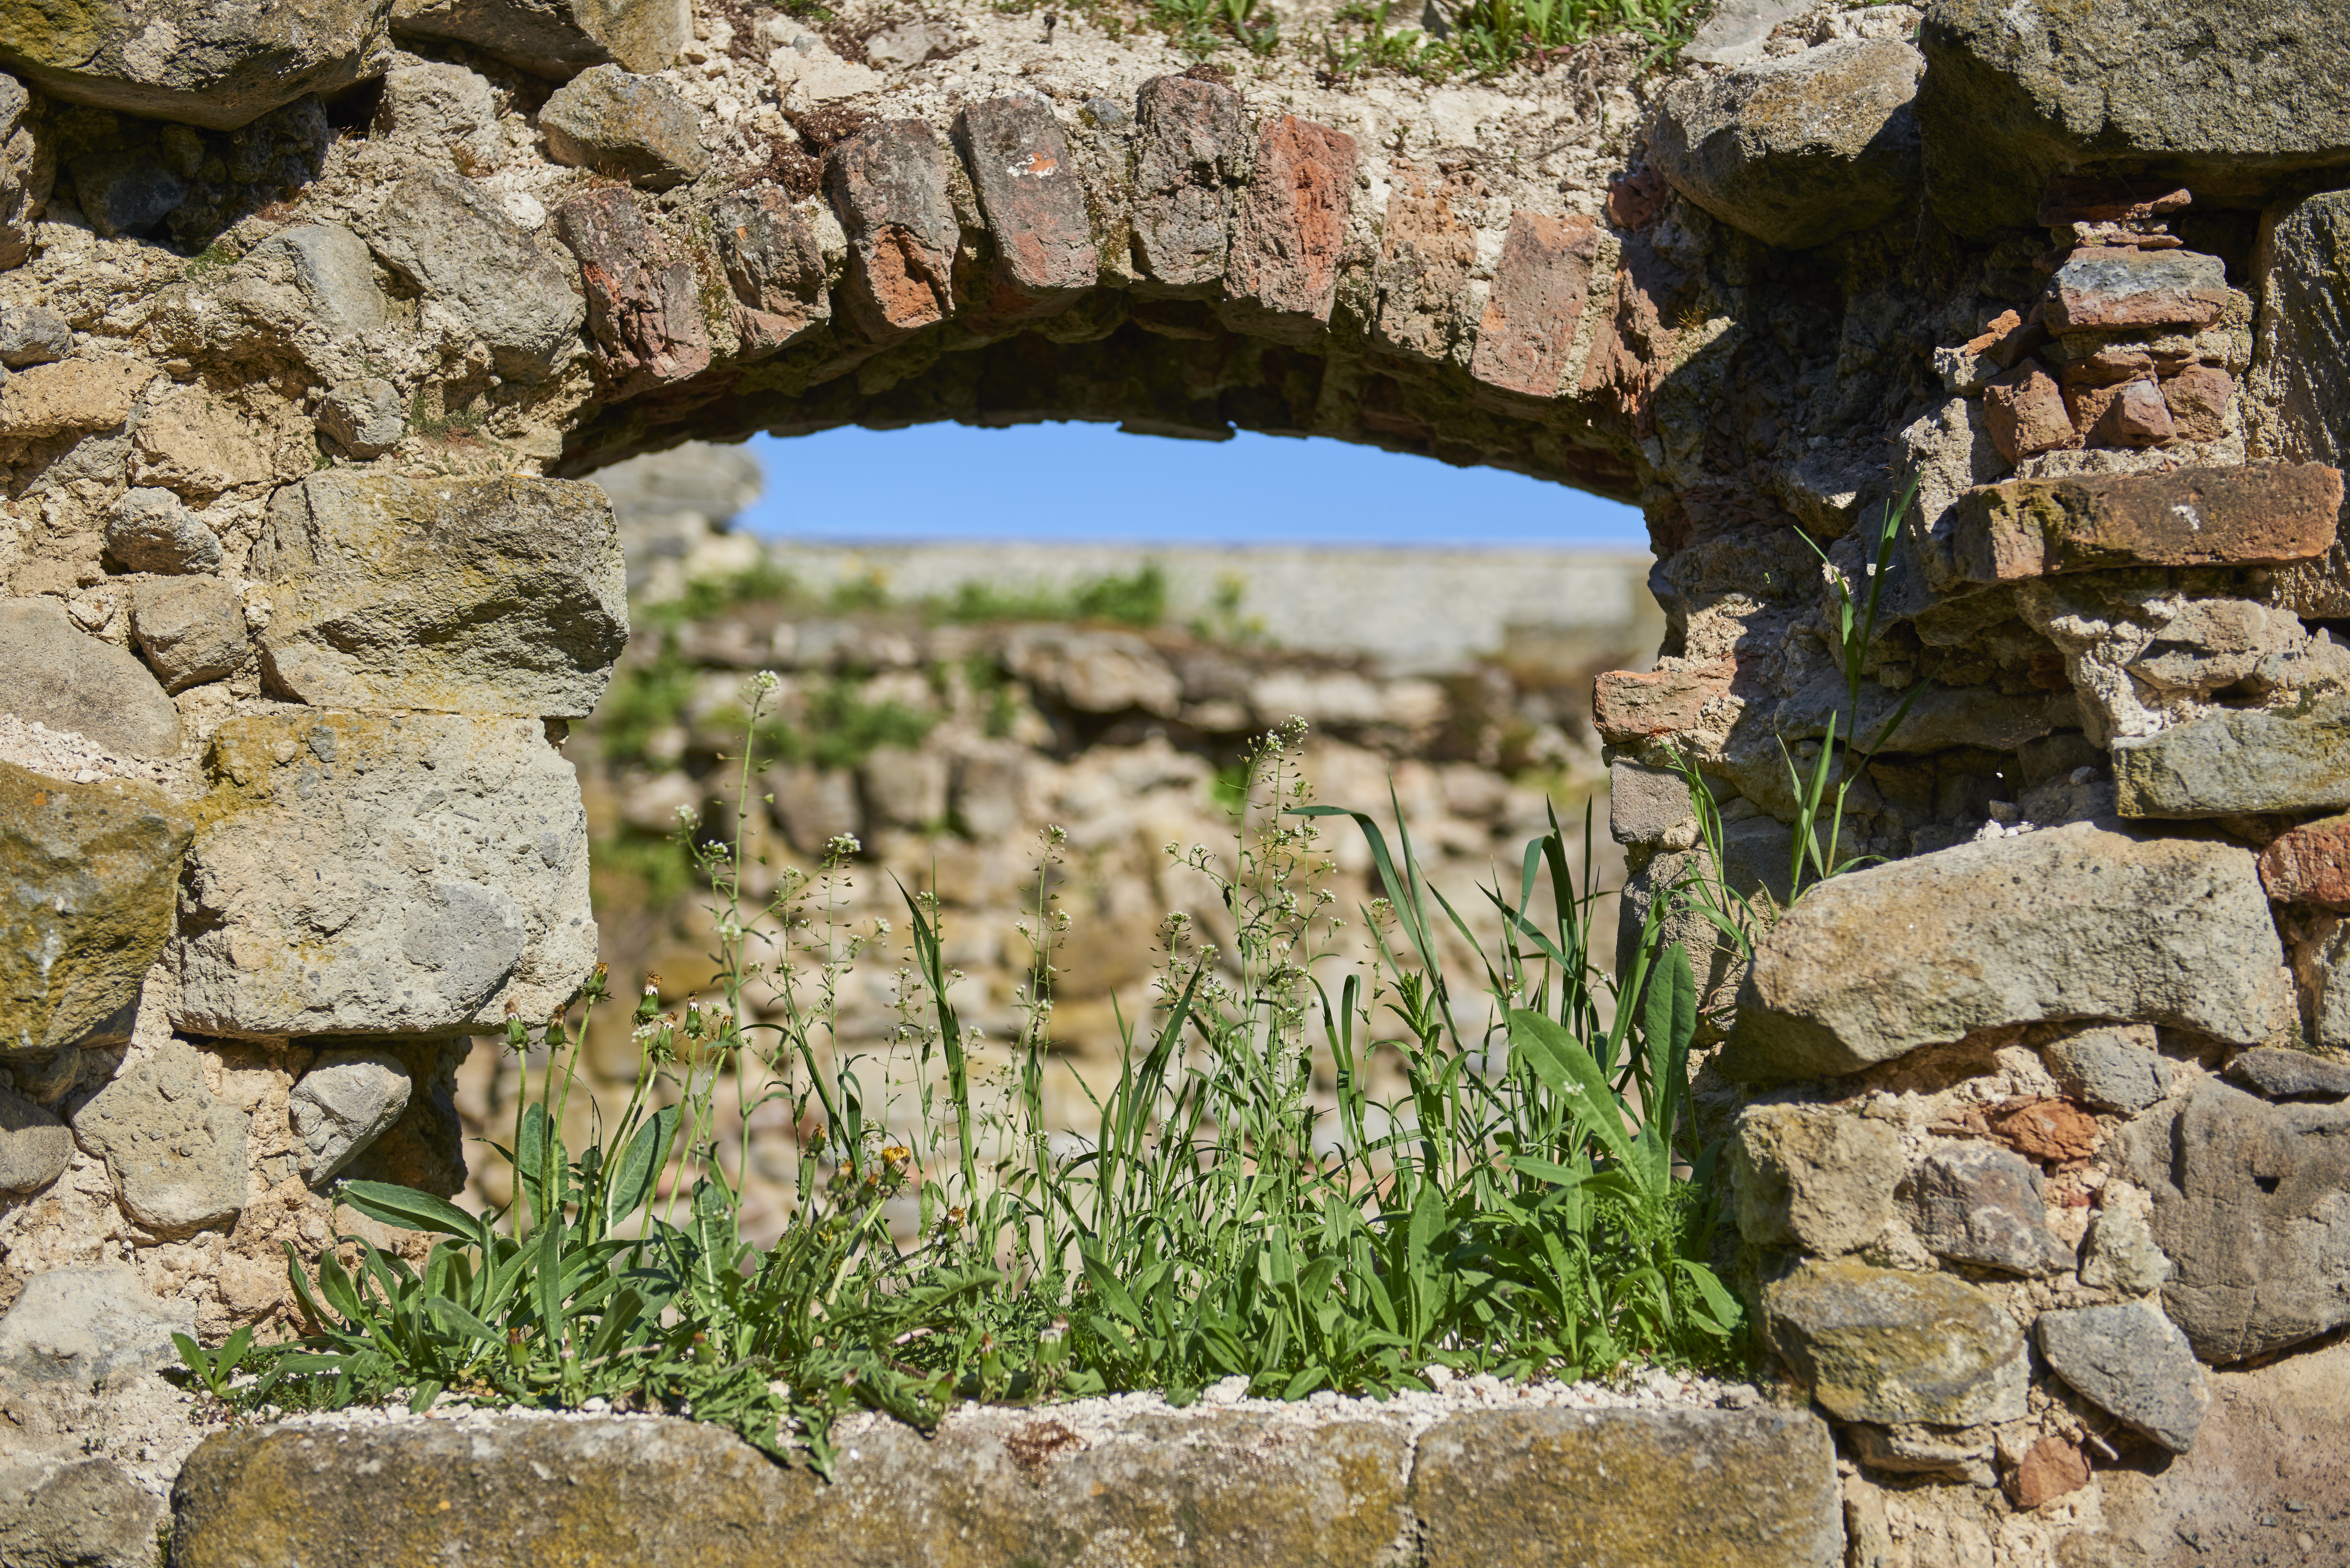
rock, architecture, flower, window, wall, arch, stone wall, garden, rocks, ruins, monastery, the sky, slovakia, the middle ages, the strength of the, basket case, ancient history, bzov k